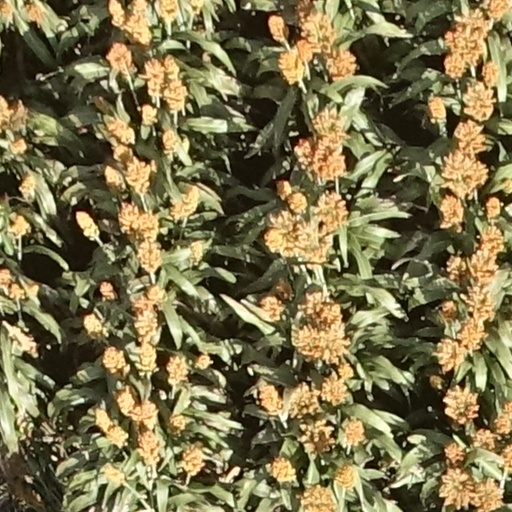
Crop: sorghum